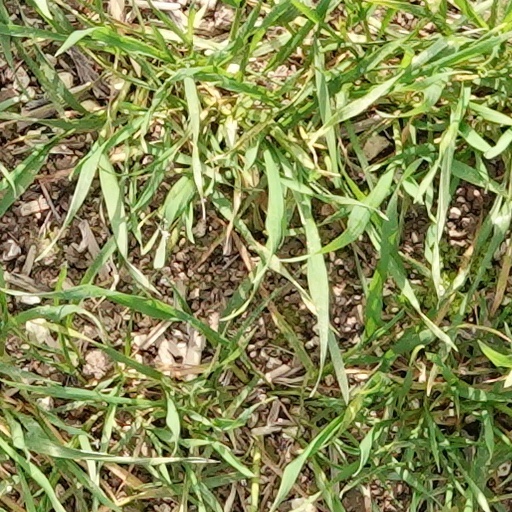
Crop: wheat